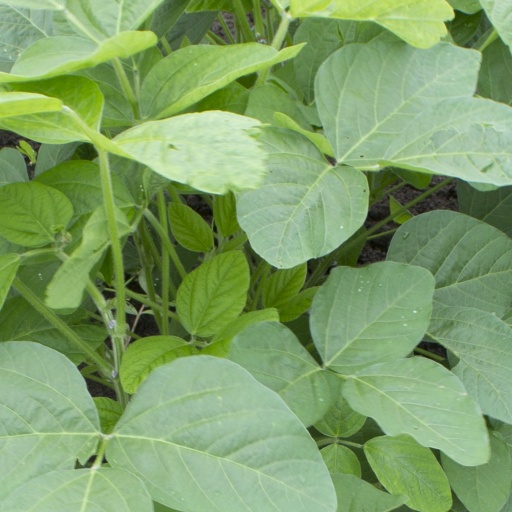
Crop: soybean